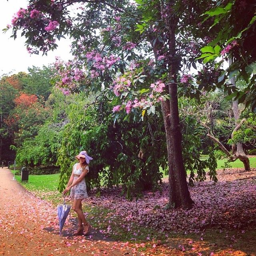
taking a brisk walk in my royal garden